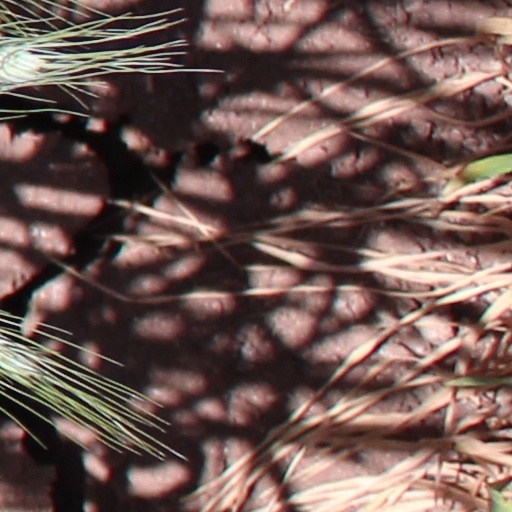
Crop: wheat